Kegham Kavafyan

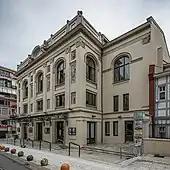
Süreyya Opera House in Kadıköy, Istanbul, designed by Kegham Kavafyan.

Kegham Kavafyan was born in Istanbul to Armenian parents. He received his primary education at the Armenian Surp Haç Tbrevank School in Üsküdar. He continued his education at the prestigious Berberian Academy.